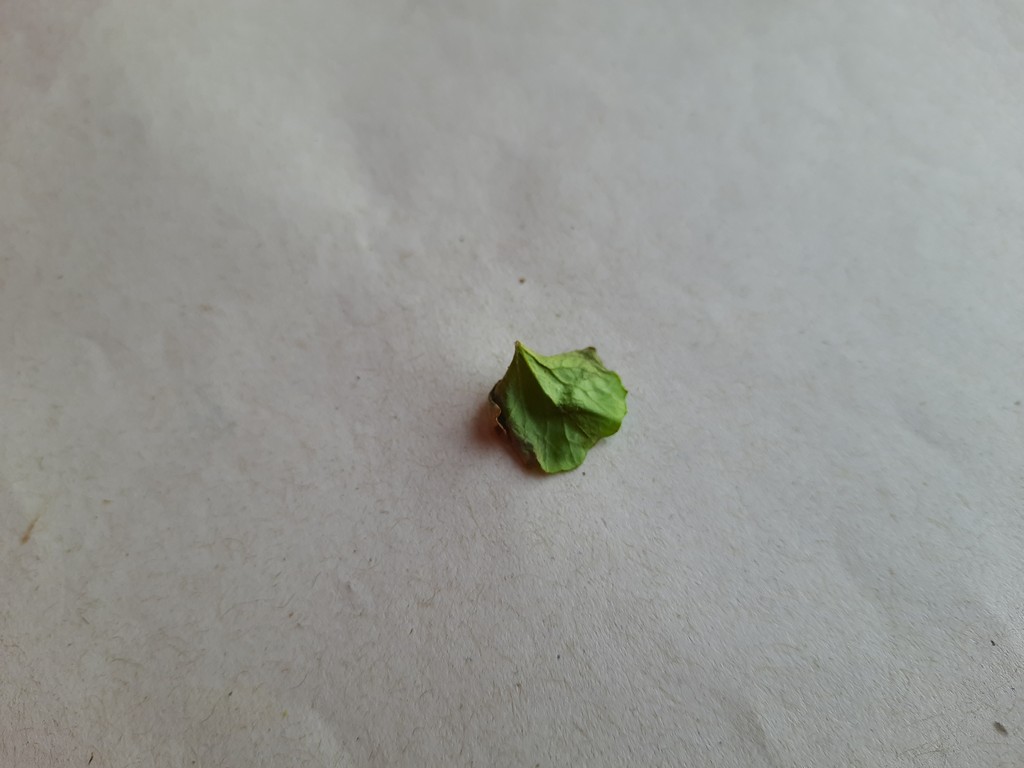
Label: Unhealthy